No Regrets for Our Youth

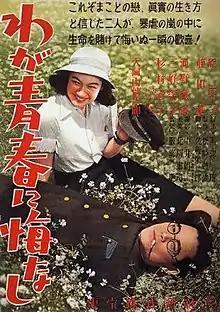
Theatrical release poster

is a 1946 Japanese film written and directed by Akira Kurosawa. It is based on the 1933 Takigawa incident, and is considered a quintessential "democratization film", taking up many themes associated with social policy under the early Occupation of Japan.